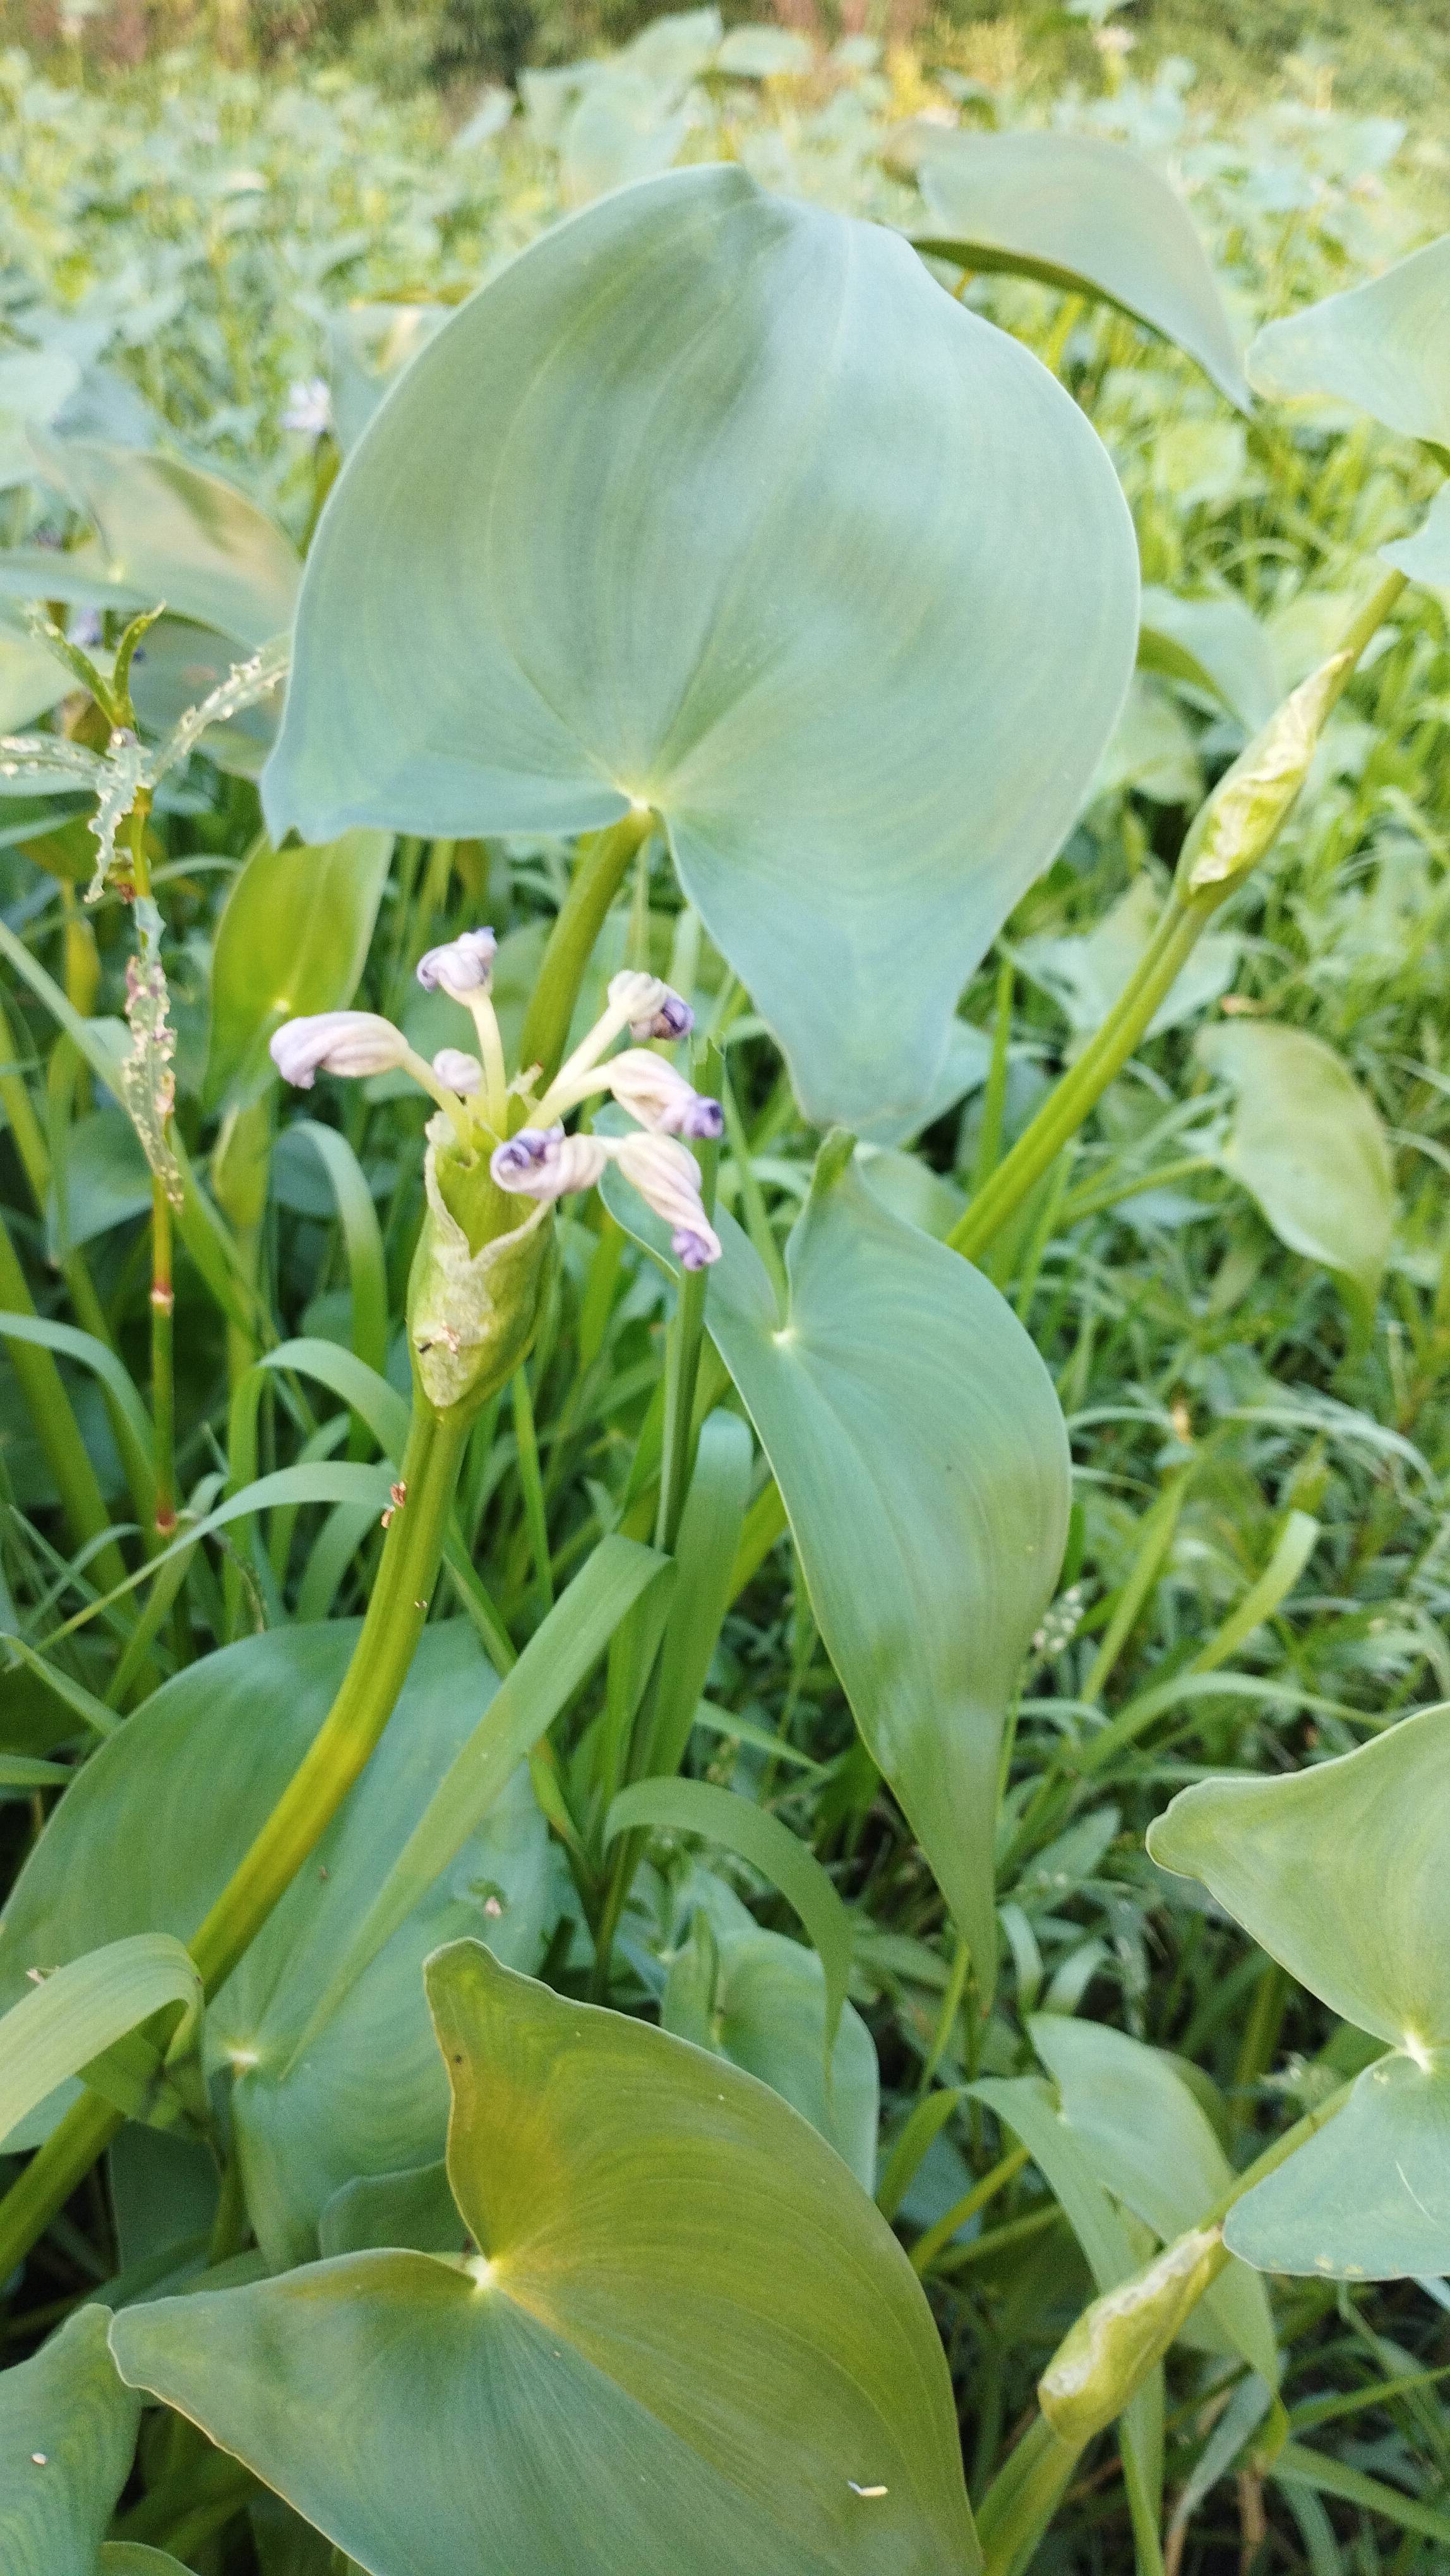
Species: Heartleaf False Pickerelweed (Monochoria korsakowii)